John Tilley (civil servant)

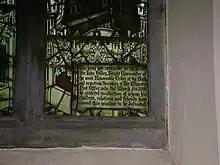
Sir John Tilley dedication in St Saviour, Pimlico

Having retired from the Post Office, Tilley did not retire from public life. For fifteen years he was a member of the Board of Guardians of St George's, Hanover Square, of which he became vice-chairman and later chairman. He also chaired the Relief Committee, engaged in the distribution of outdoor relief to the deserving poor, and the Fulham Road Workhouse Committee, responsible for the care and conduct of one of the largest workhouses in the country.